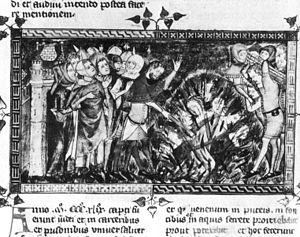
Juifs Brulés durant la peste noire en 1349
L’antisémitisme est le nom donné de nos jours à la discrimination et à l'hostilité manifestées à l'encontre des Juifs en tant que groupe ethnique, religieux ou supposément racial.